Surat

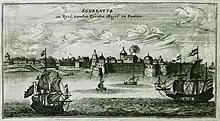
Surat in 1690

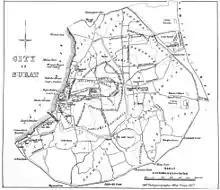
Surat in 1877

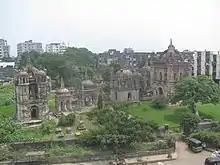

Before the rise of Surat in the 1500s, the nearby town of Rander was the main commercial centre in the area. Rander had a prominent Arab merchant community involved in overseas trade with regions such as Burma, China, Malaya, and Sumatra. In the 1500s, Rander declined due to Portuguese raids. Surat became an important port city around the same time, and some of Rander's merchant population likely moved to Surat for economic opportunity.